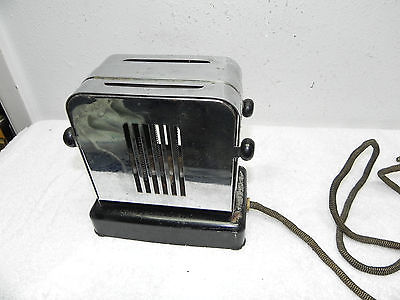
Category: toaster